Gamma ray

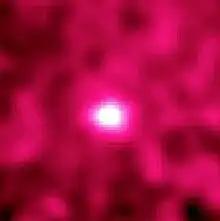
The Moon as seen by the Compton Gamma Ray Observatory, in gamma rays of greater than 20 MeV. These are produced by cosmic ray bombardment of its surface. The Sun, which has no similar surface of high atomic number to act as target for cosmic rays, cannot usually be seen at all at these energies, which are too high to emerge from primary nuclear reactions, such as solar nuclear fusion (though occasionally the Sun produces gamma rays by cyclotron-type mechanisms, during solar flares). Gamma rays typically have higher energy than X-rays.

The conventional distinction between X-rays and gamma rays has changed over time. Originally, the electromagnetic radiation emitted by X-ray tubes almost invariably had a longer wavelength than the radiation (gamma rays) emitted by radioactive nuclei. Older literature distinguished between X and gamma radiation on the basis of wavelength, with radiation shorter than some arbitrary wavelength, such as 10 m, defined as gamma rays. Since the energy of photons is proportional to their frequency and inversely proportional to wavelength, this past distinction between X-rays and gamma rays can also be thought of in terms of its energy, with gamma rays considered to be higher energy electromagnetic radiation than are X-rays.